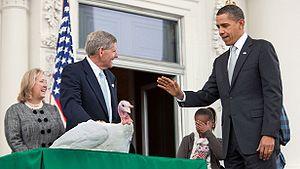
Les fêtes et jours fériés aux États-Unis sont définis de plusieurs façons ; les fêtes légales fédérales célébrées nationalement et à l'échelle des États.